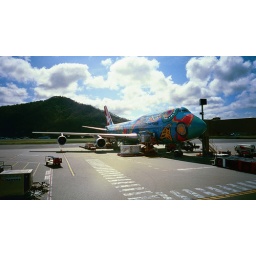
The plane is covered in colorful aboriginal artwork.